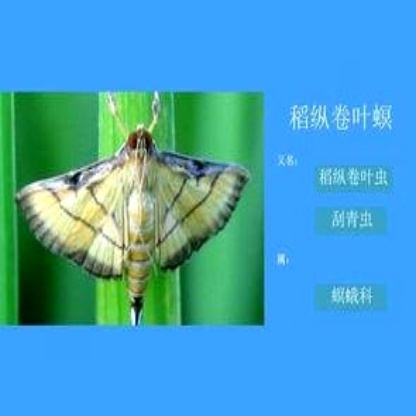
Nhãn: Sâu cuốn lá nhỏ ( Rice leaf folder)